Corymbia maculata

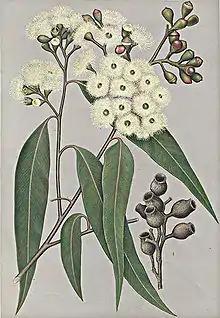
Illustration by Edward Minchen from Joseph Maiden's book, "The Flowering Plants and Ferns of New South Wales"

Corymbia maculata, commonly known as spotted gum, is a species of medium-sized to tall tree that is endemic to eastern Australia. It has smooth, mottled bark, lance-shaped to curved adult leaves, flower buds usually in groups of three, white flowers and urn-shaped or barrel-shaped fruit.